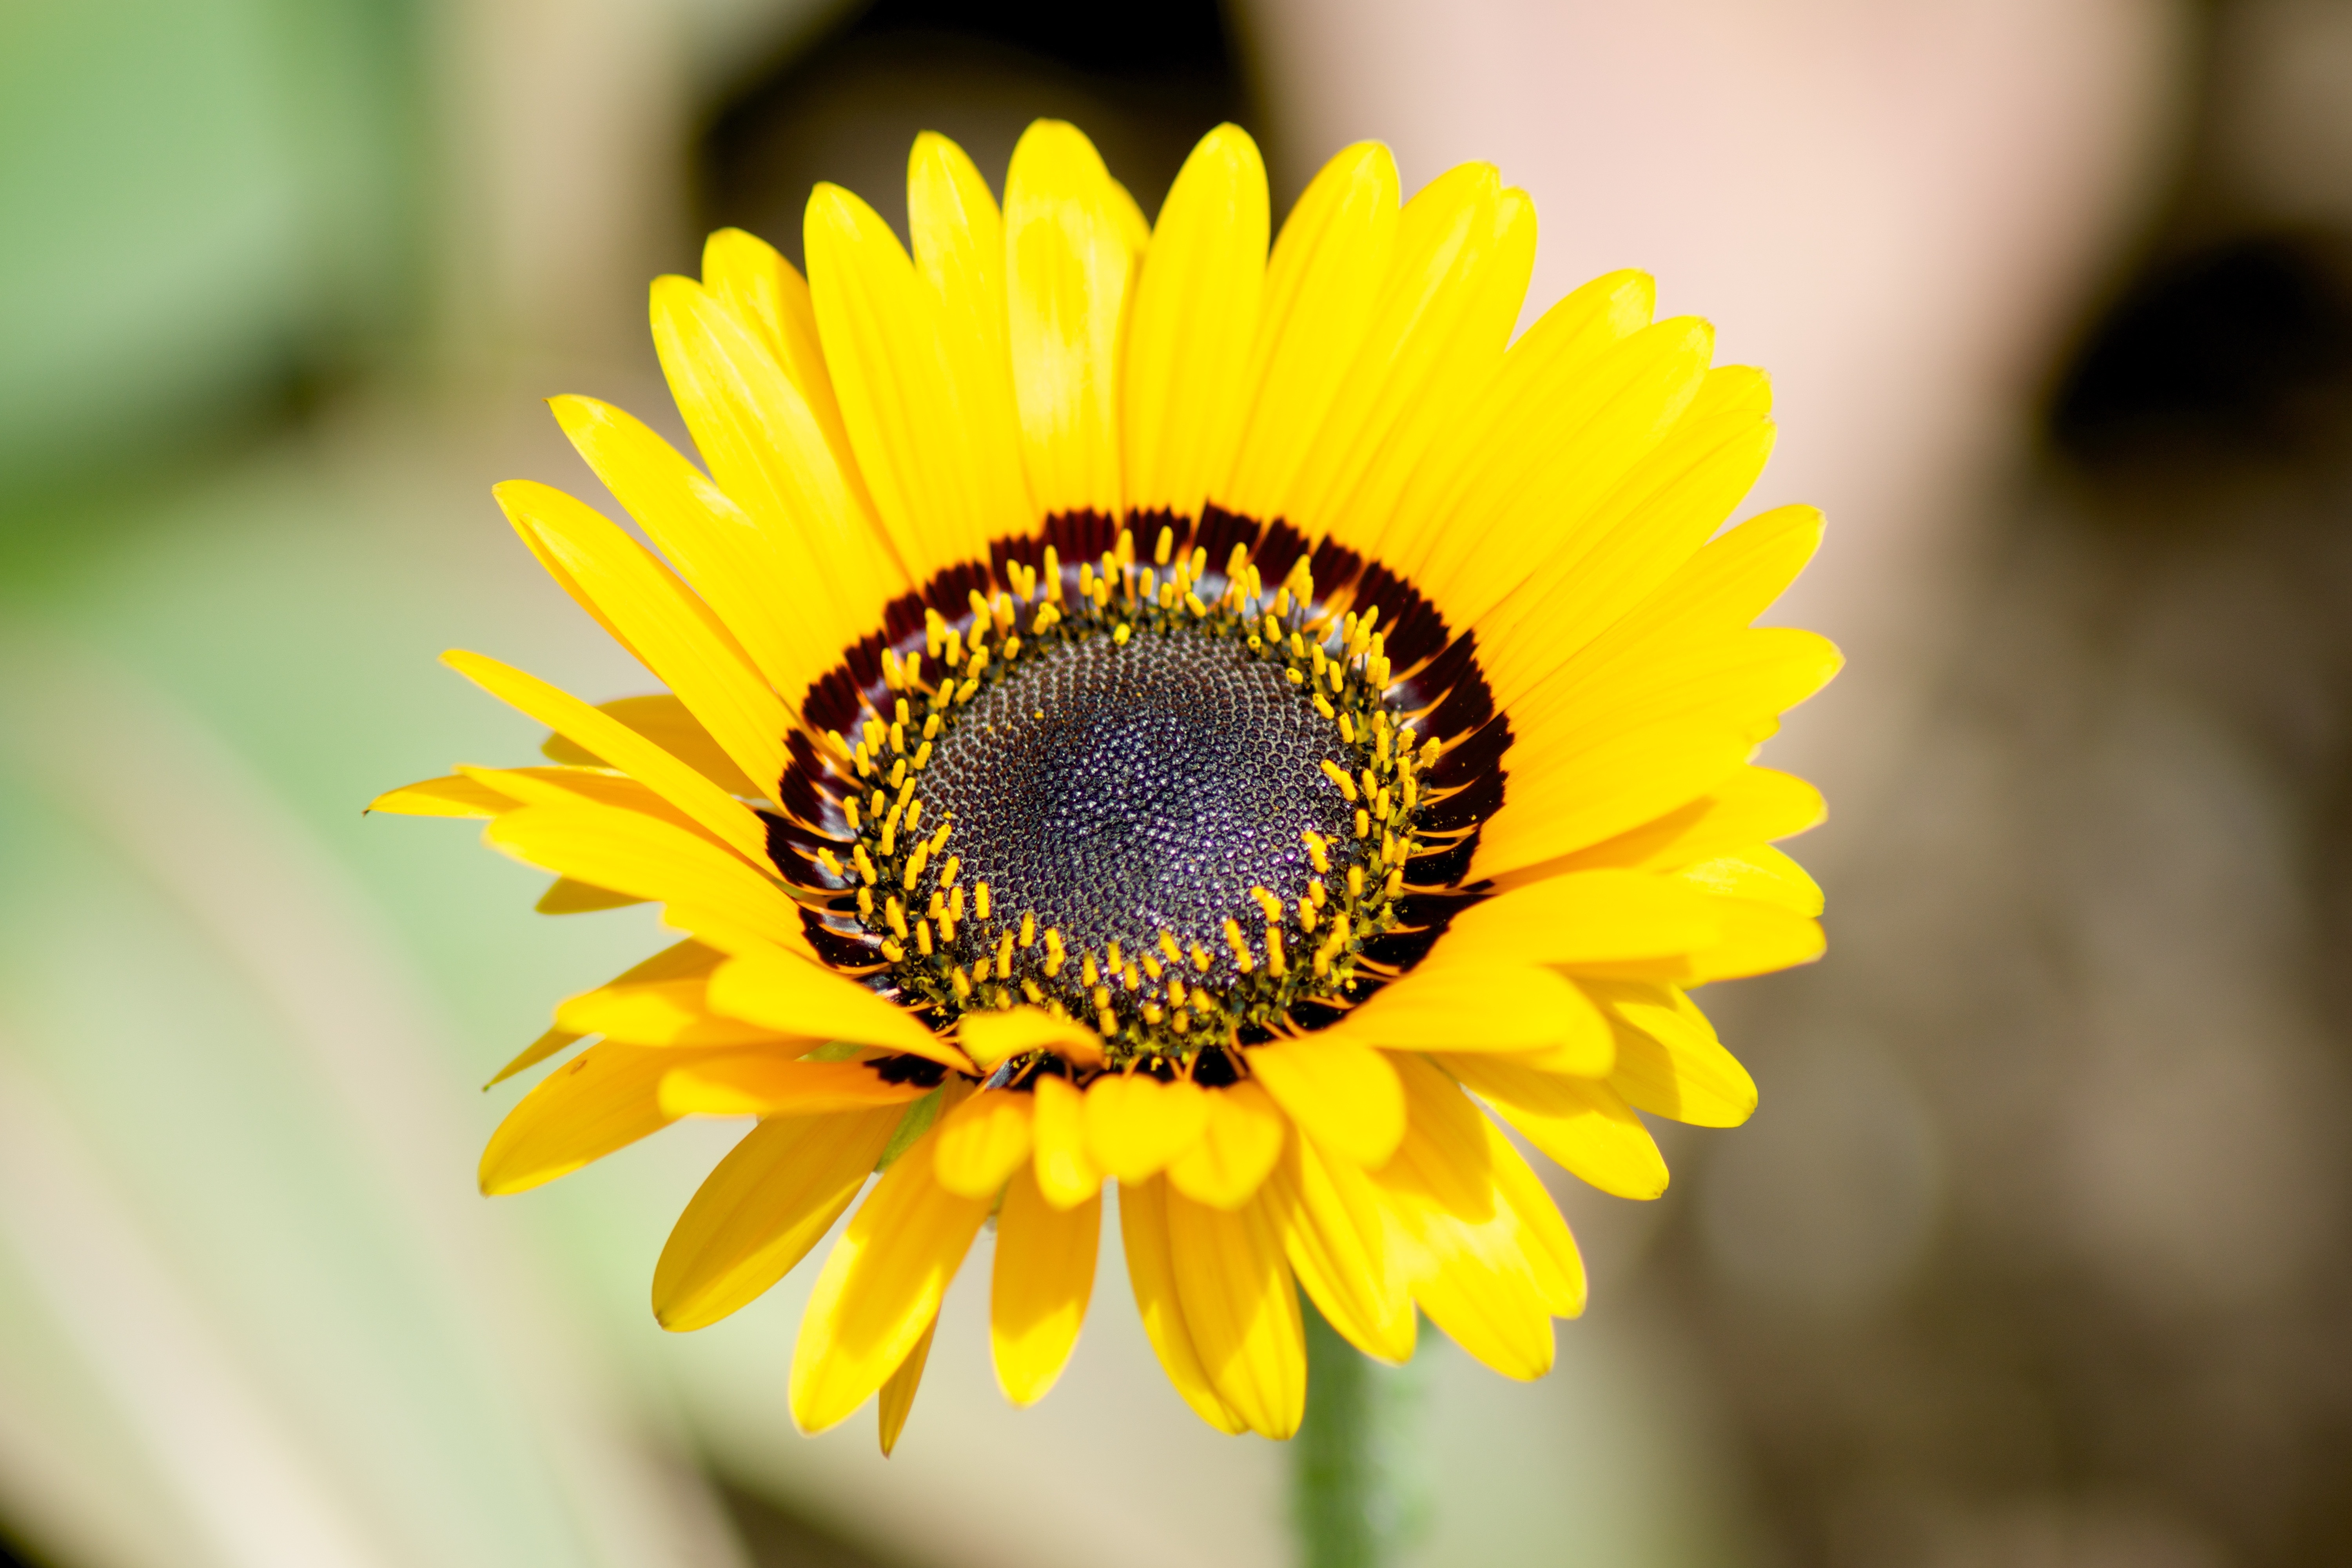
nature, blossom, plant, flower, petal, bloom, pollen, botany, yellow, flora, sunflower, wildflower, close up, nectar, macro photography, flowering plant, daisy family, plant stem, land plant